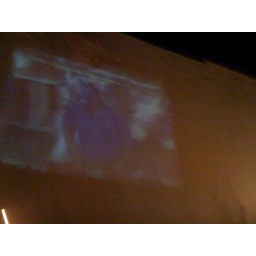
tthe bar was projecting a college football game against the wall